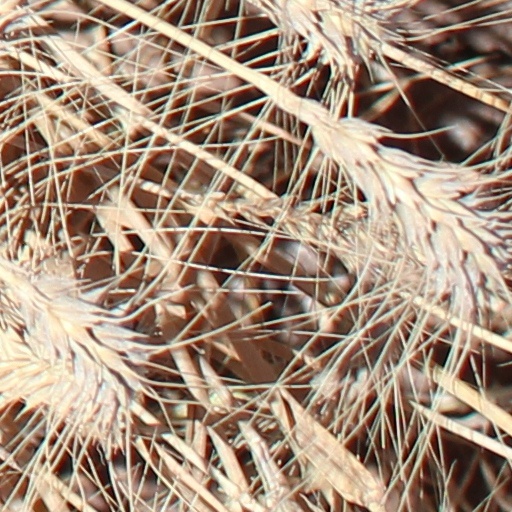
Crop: wheat